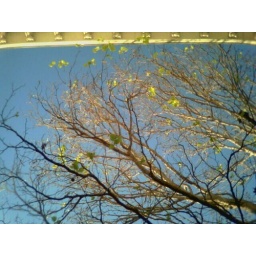
tree in front of my house. little green leaves are sprouting.